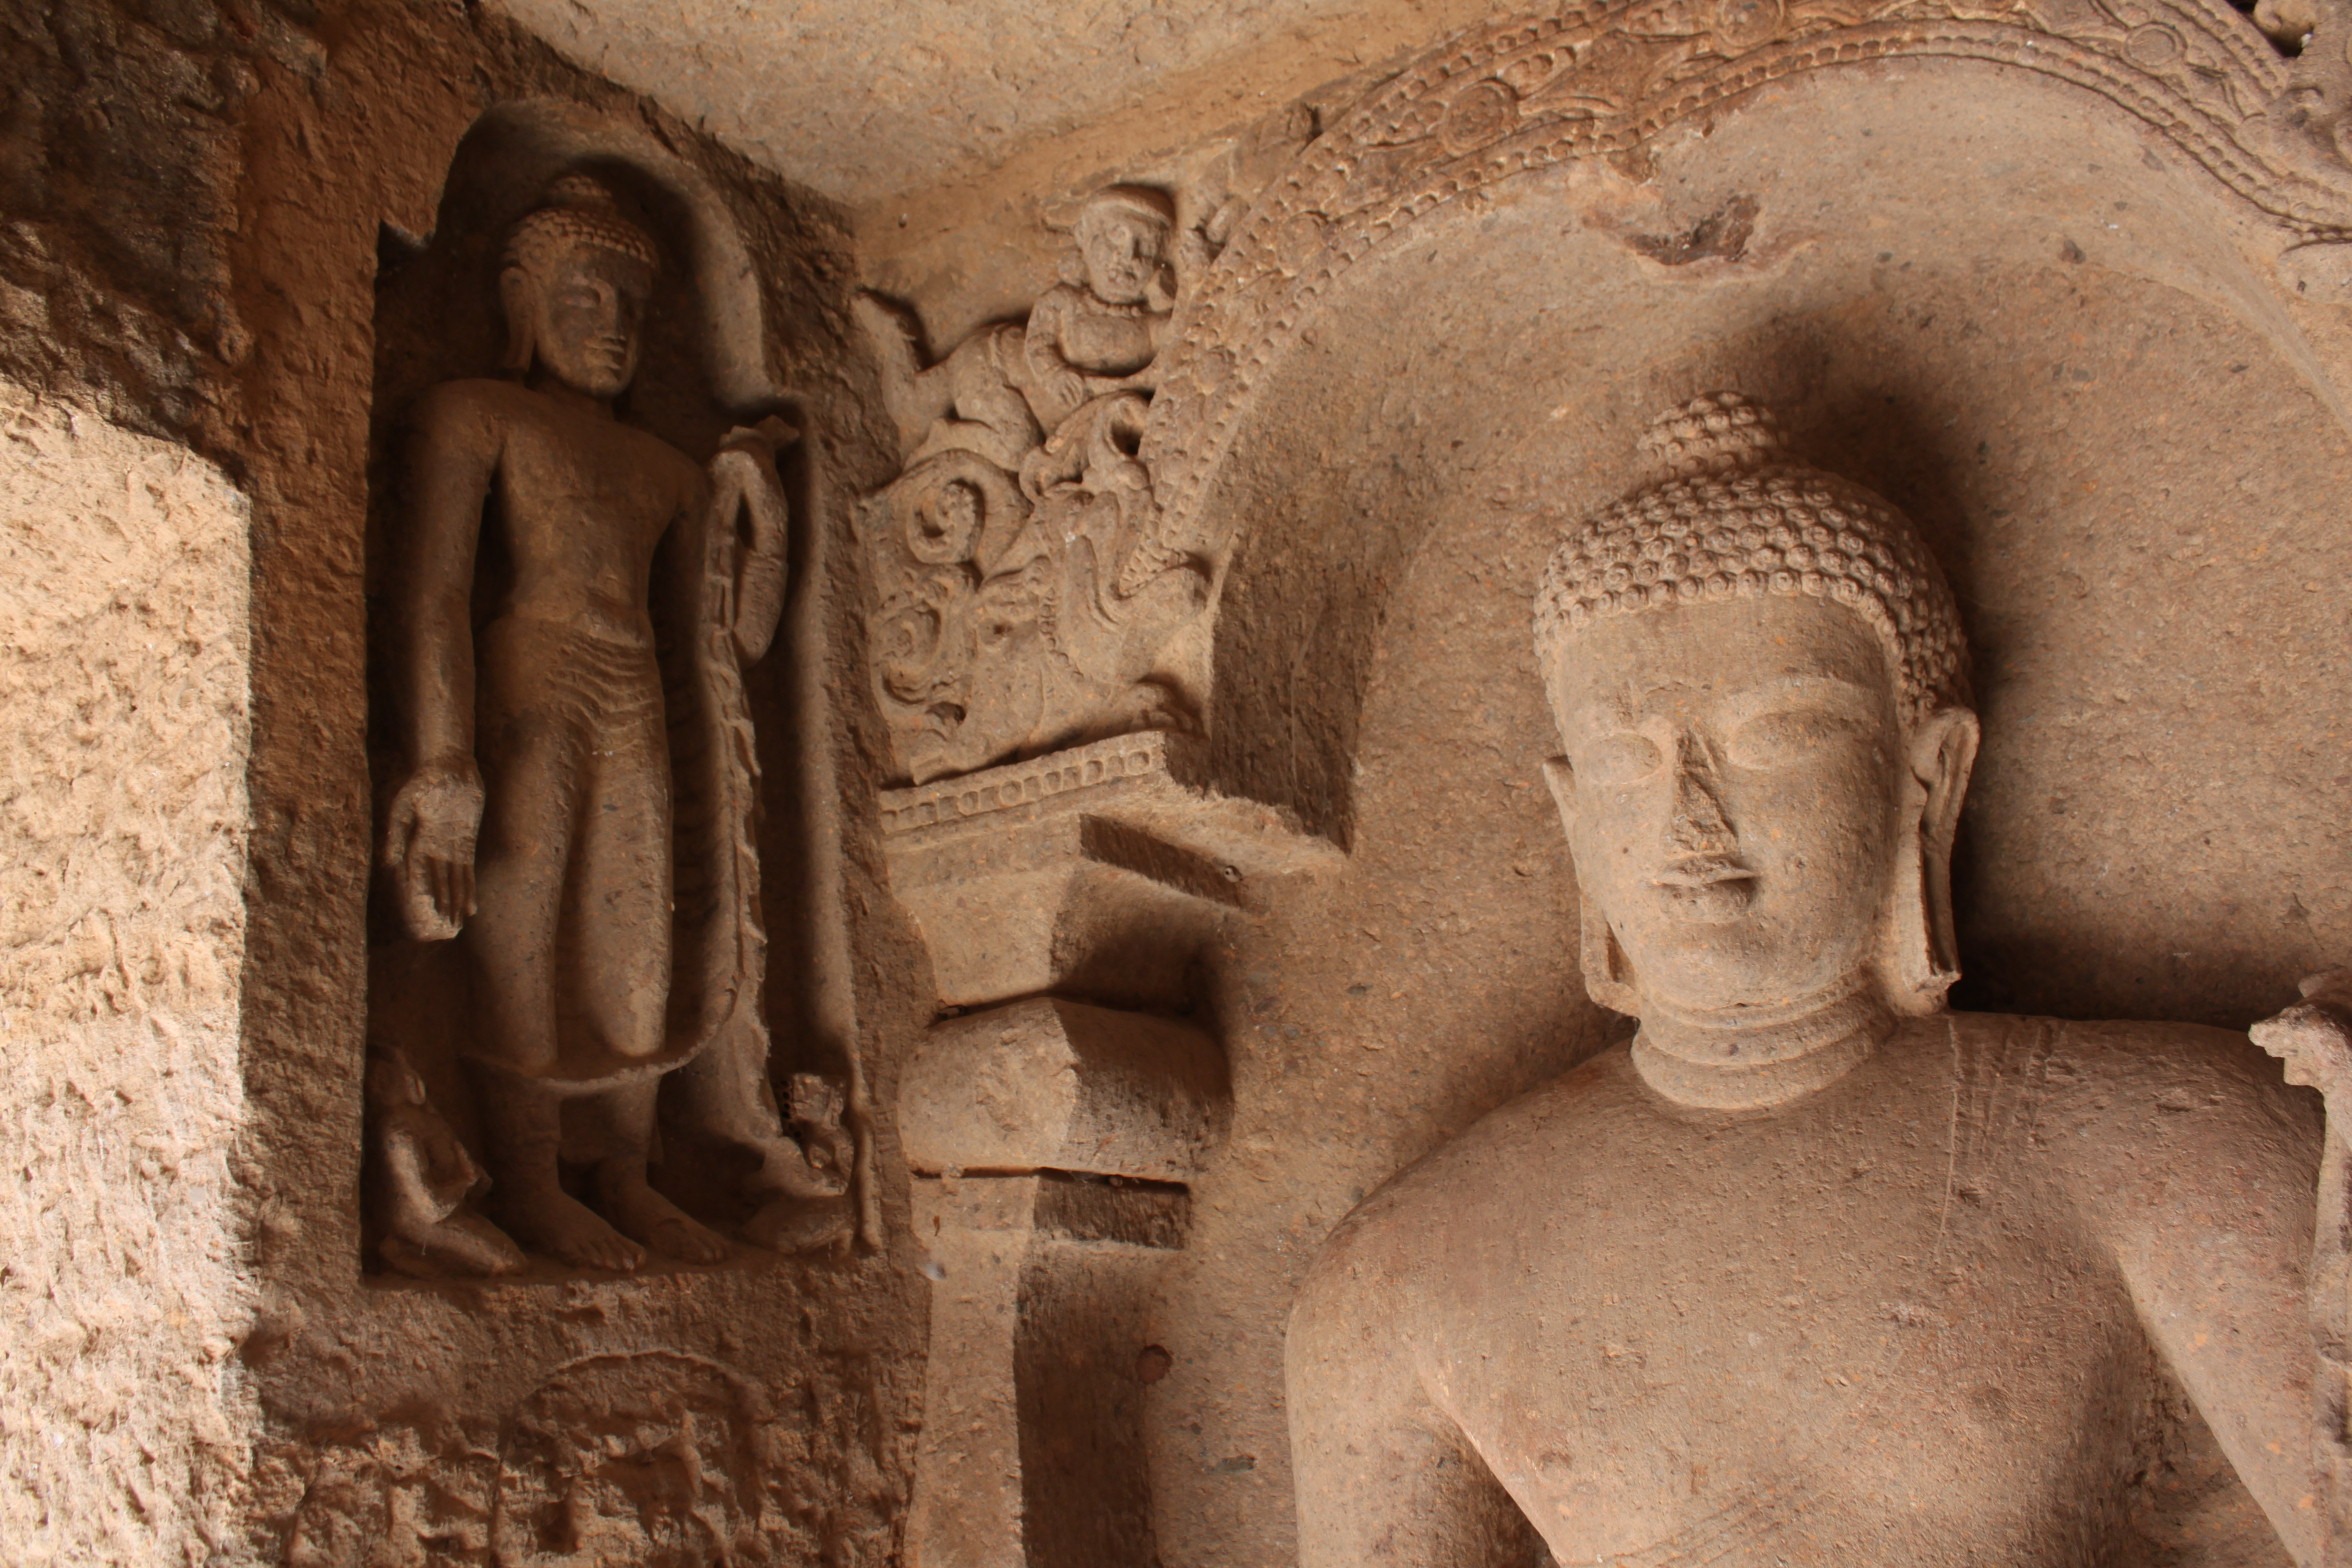
sand, architecture, monument, statue, religion, spiritual, sculpture, religious, art, meditation, temple, buddha, sculptures, history, carving, relief, spirituality, stone carving, hindu temple, gautam, ancient history